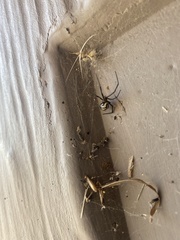
Species: Lactrodectus_hesperus